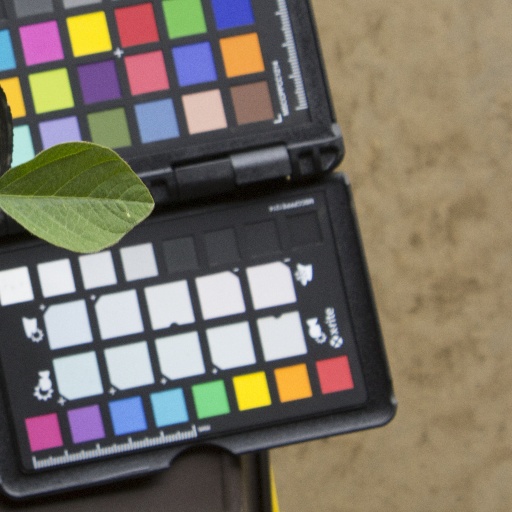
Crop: soybean